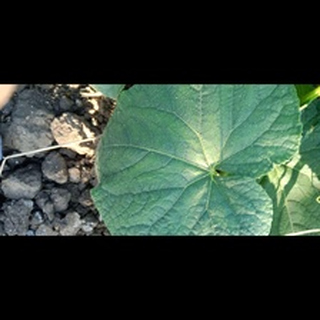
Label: healthy_cucumber